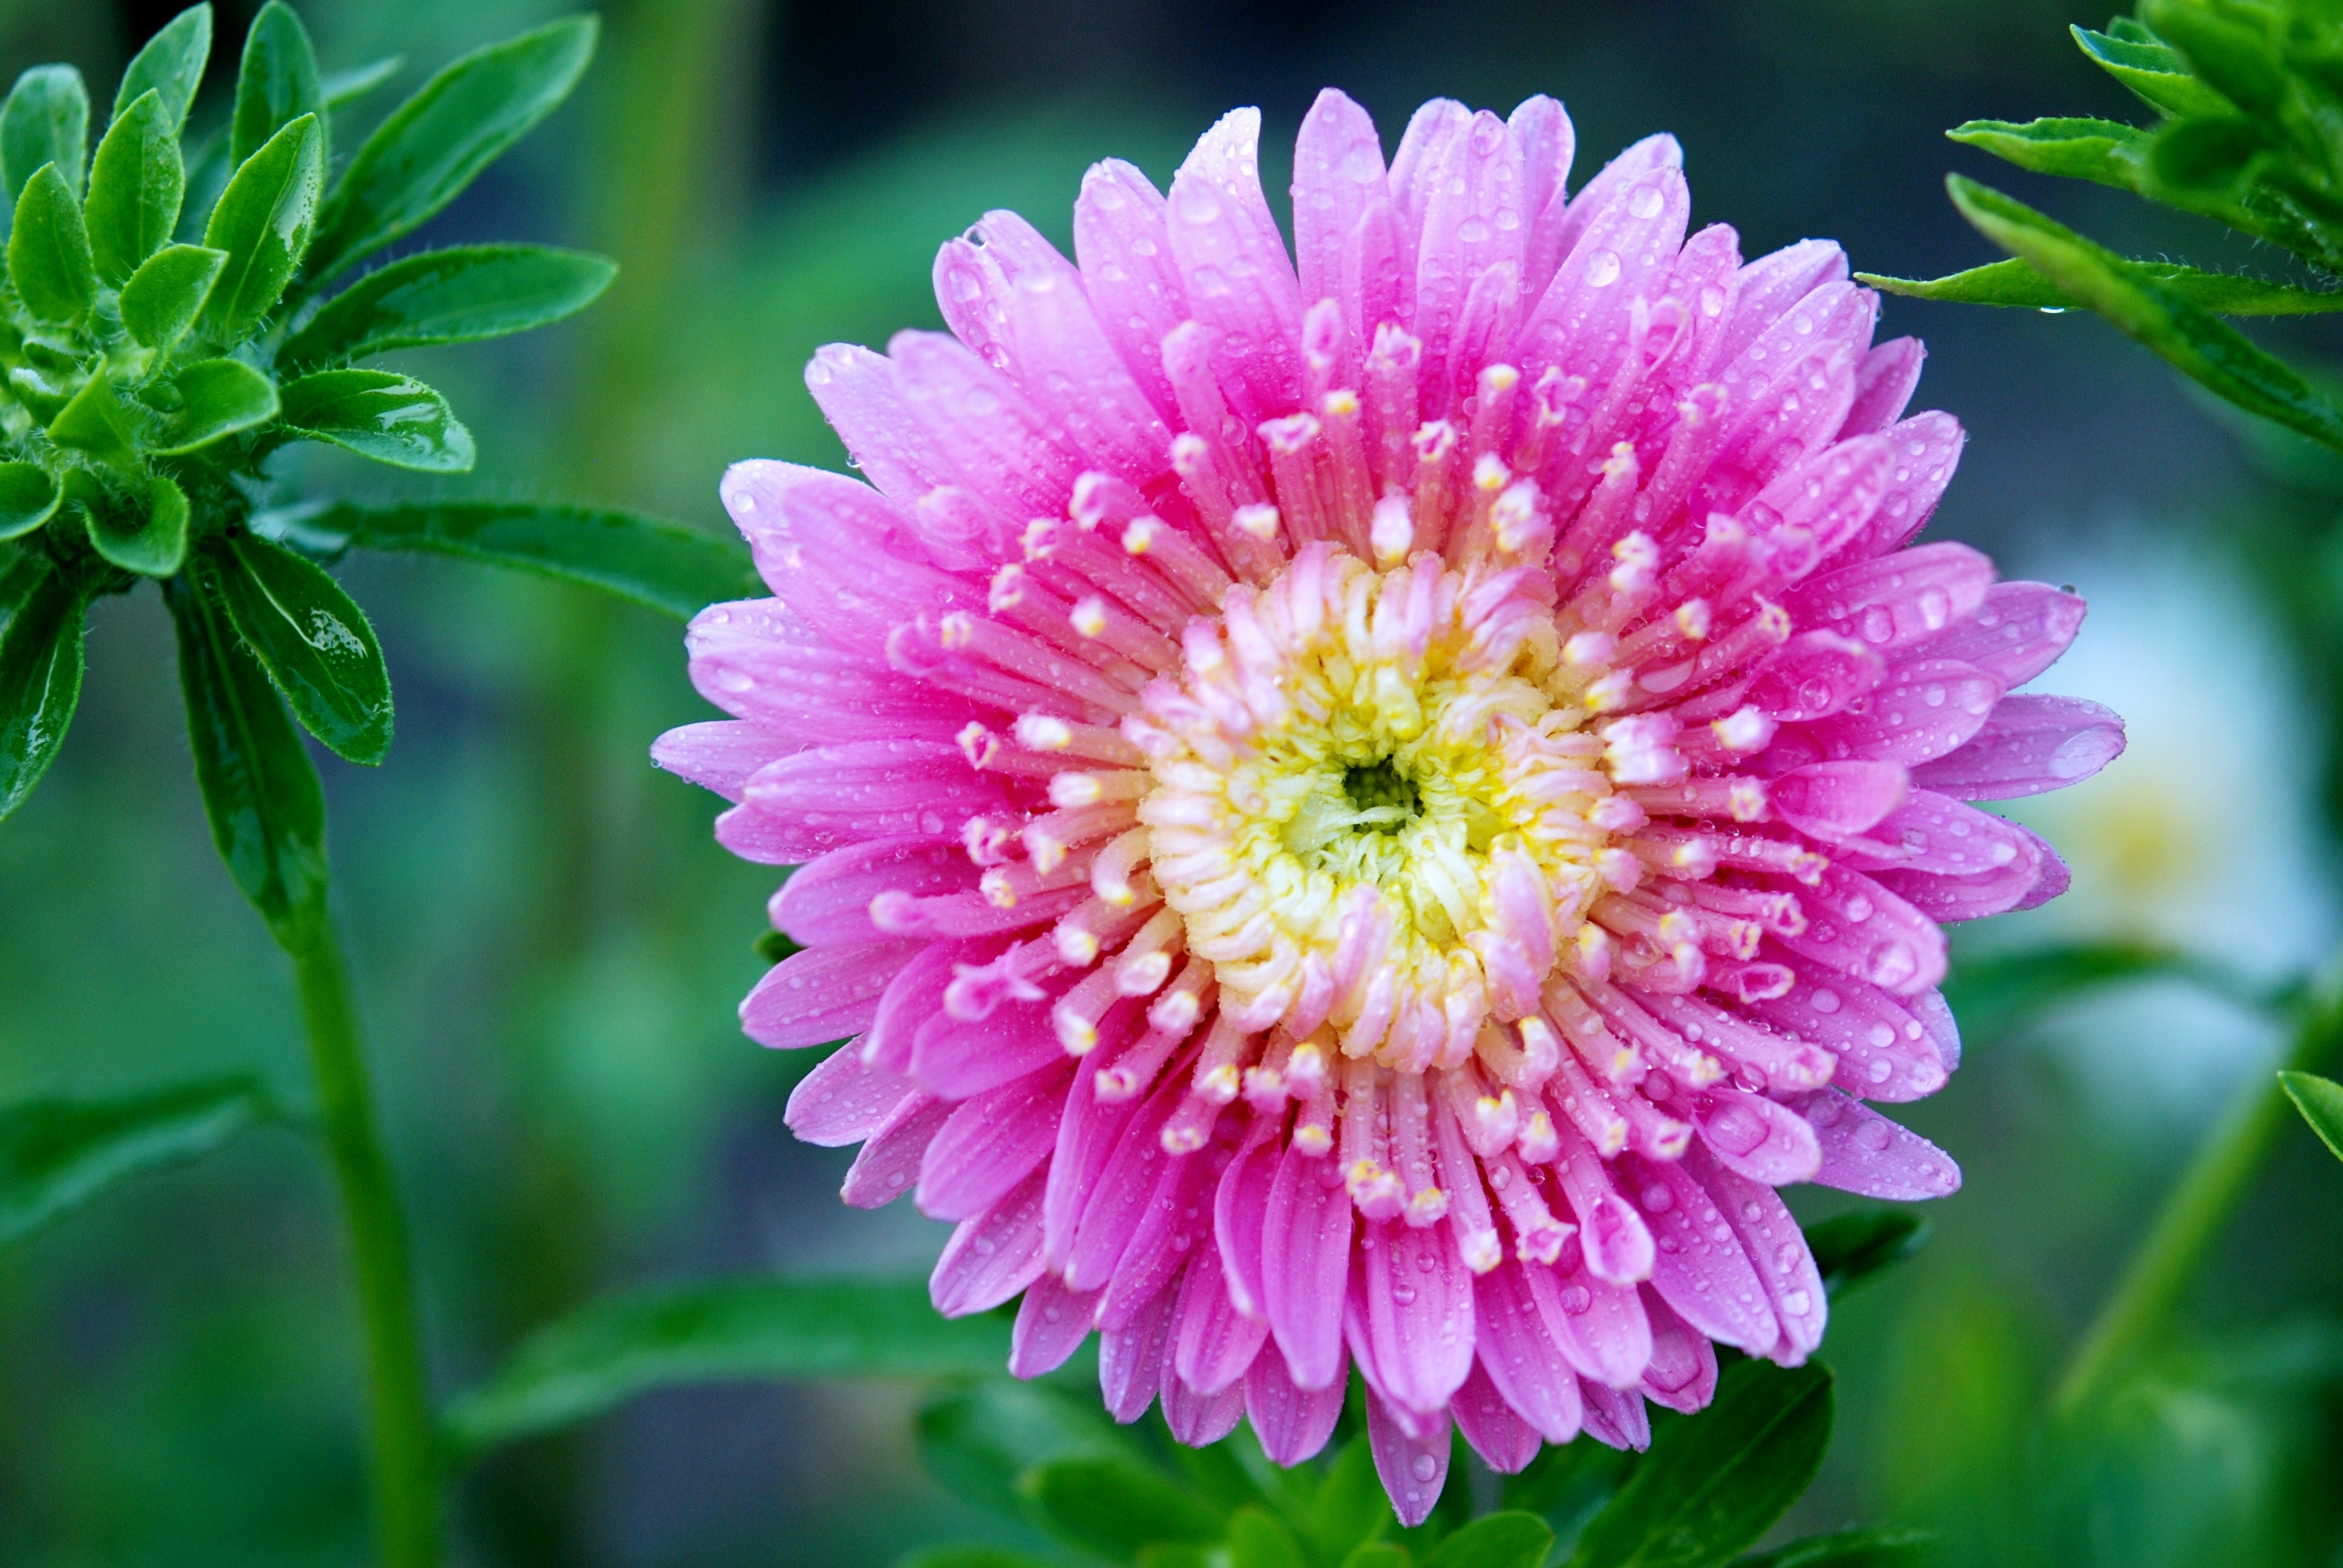
nature, blossom, plant, leaf, flower, petal, bloom, summer, daisy, decoration, spring, color, macro, grow, fresh, romantic, botany, garden, pink, flora, botanical, sprout, seedling, decorative, bright, aster, springtime, delicate, bud, macro photography, flowering plant, daisy family, annual plant, plant stem, land plant, chrysanths